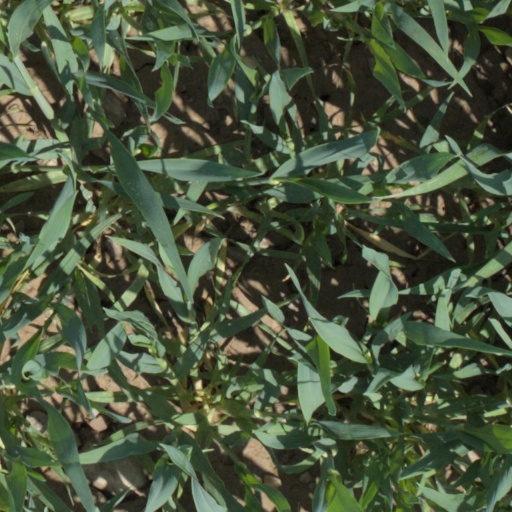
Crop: wheat